Argument map

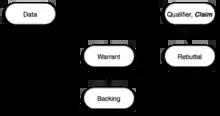
A generalised Toulmin diagram

Legal philosopher and theorist John Henry Wigmore produced maps of legal arguments using numbered premises in the early 20th century, based in part on the ideas of 19th century philosopher Henry Sidgwick who used lines to indicate relations between terms.